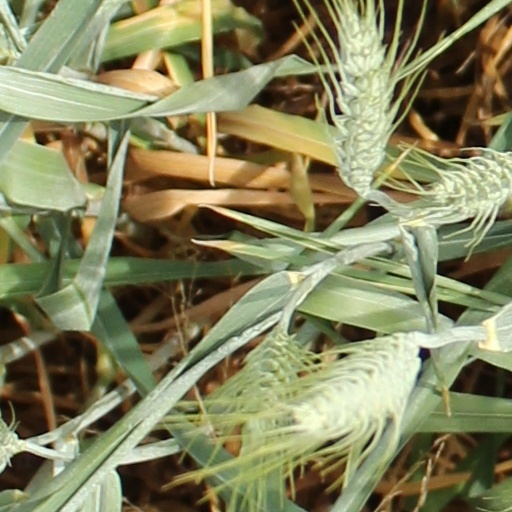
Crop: wheat